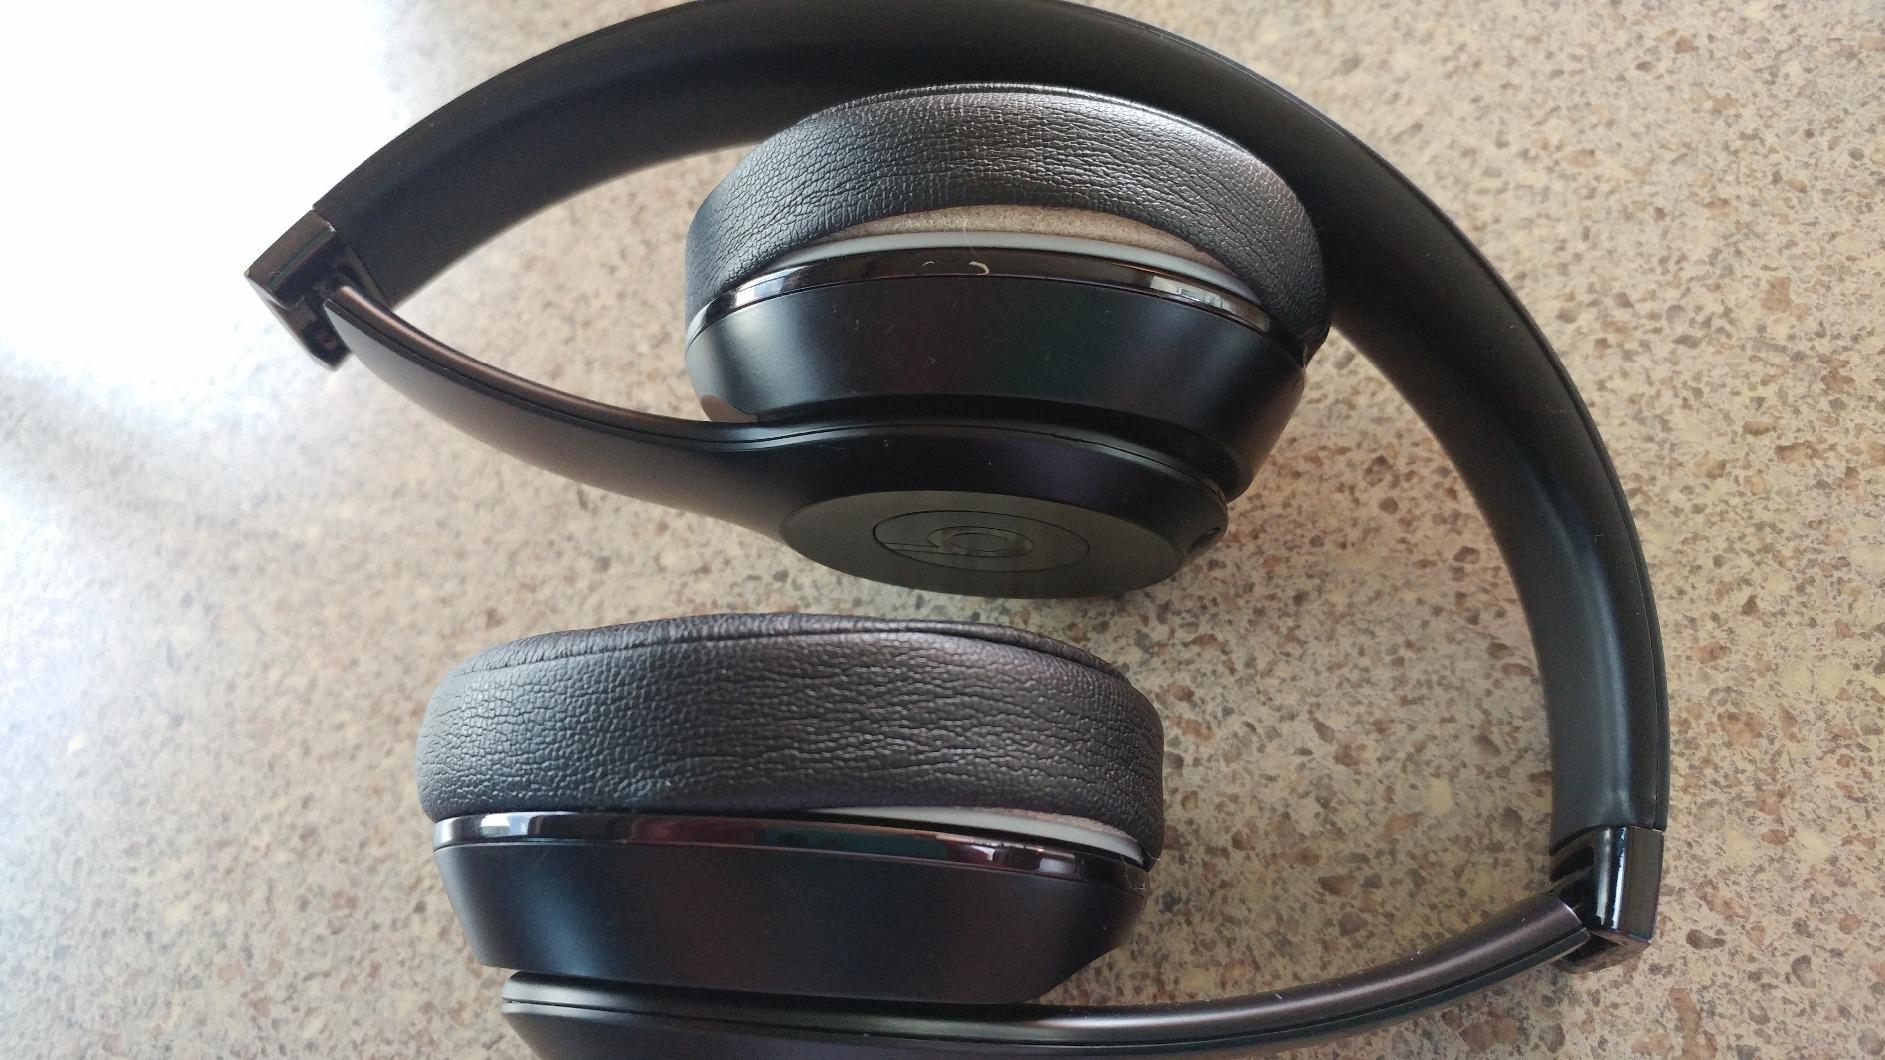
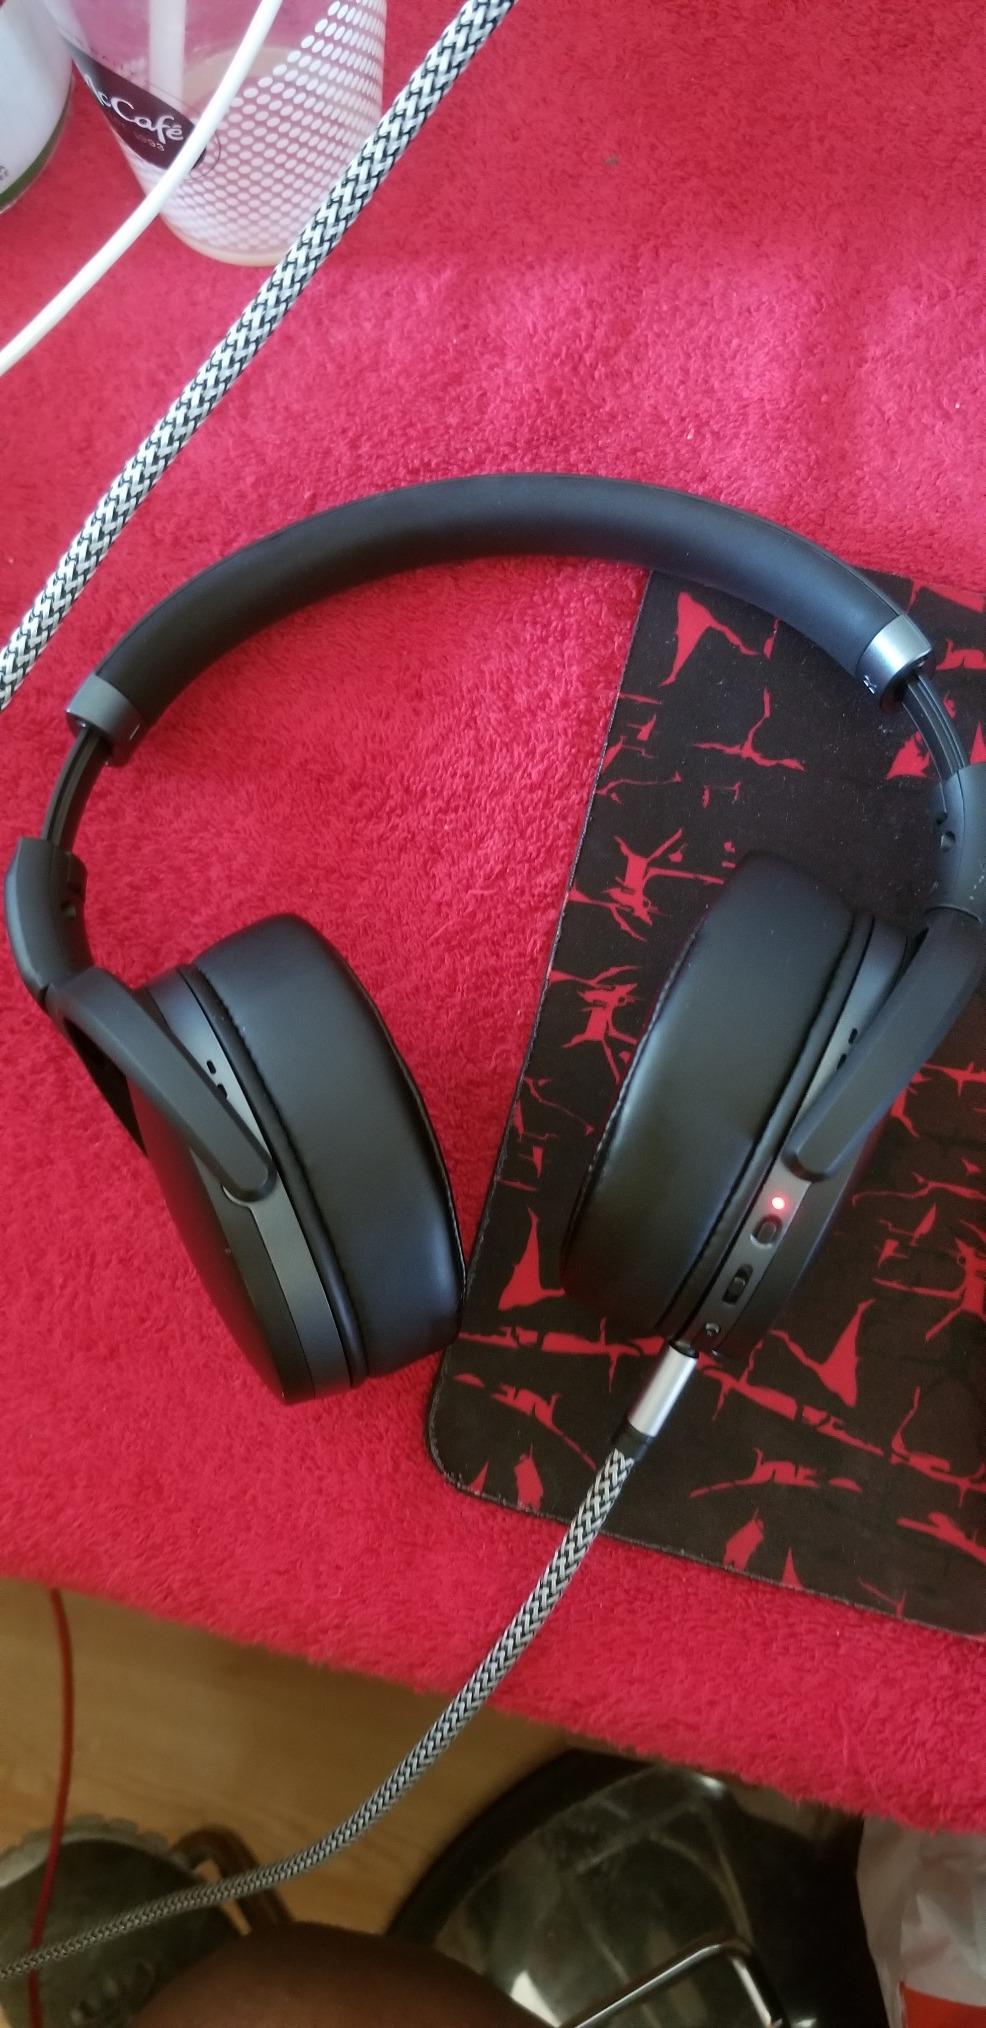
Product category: headphones
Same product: no